Kissie

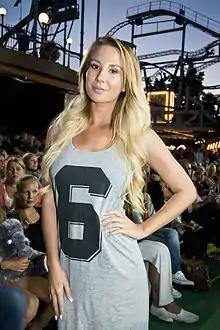
Kissie at Gröna Lund in Stockholm, Sweden during "Sommarkrysset " in August 2015

In June 2010, having just turned 17, Kissie started her music career by recording "Success" which was released a month later.